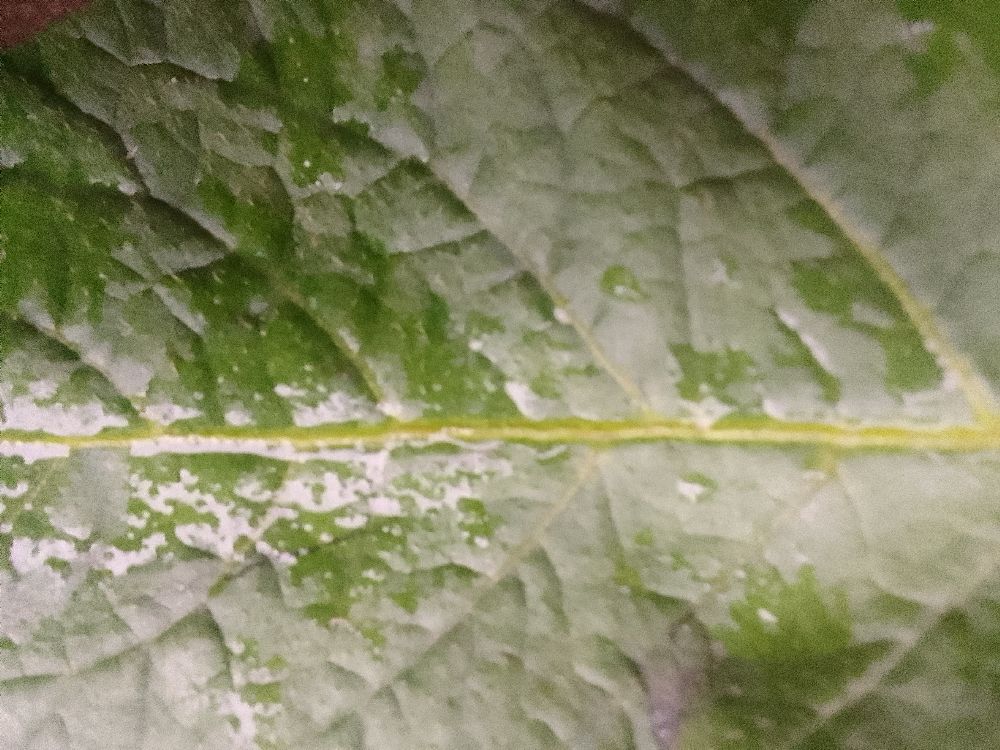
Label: Healthy